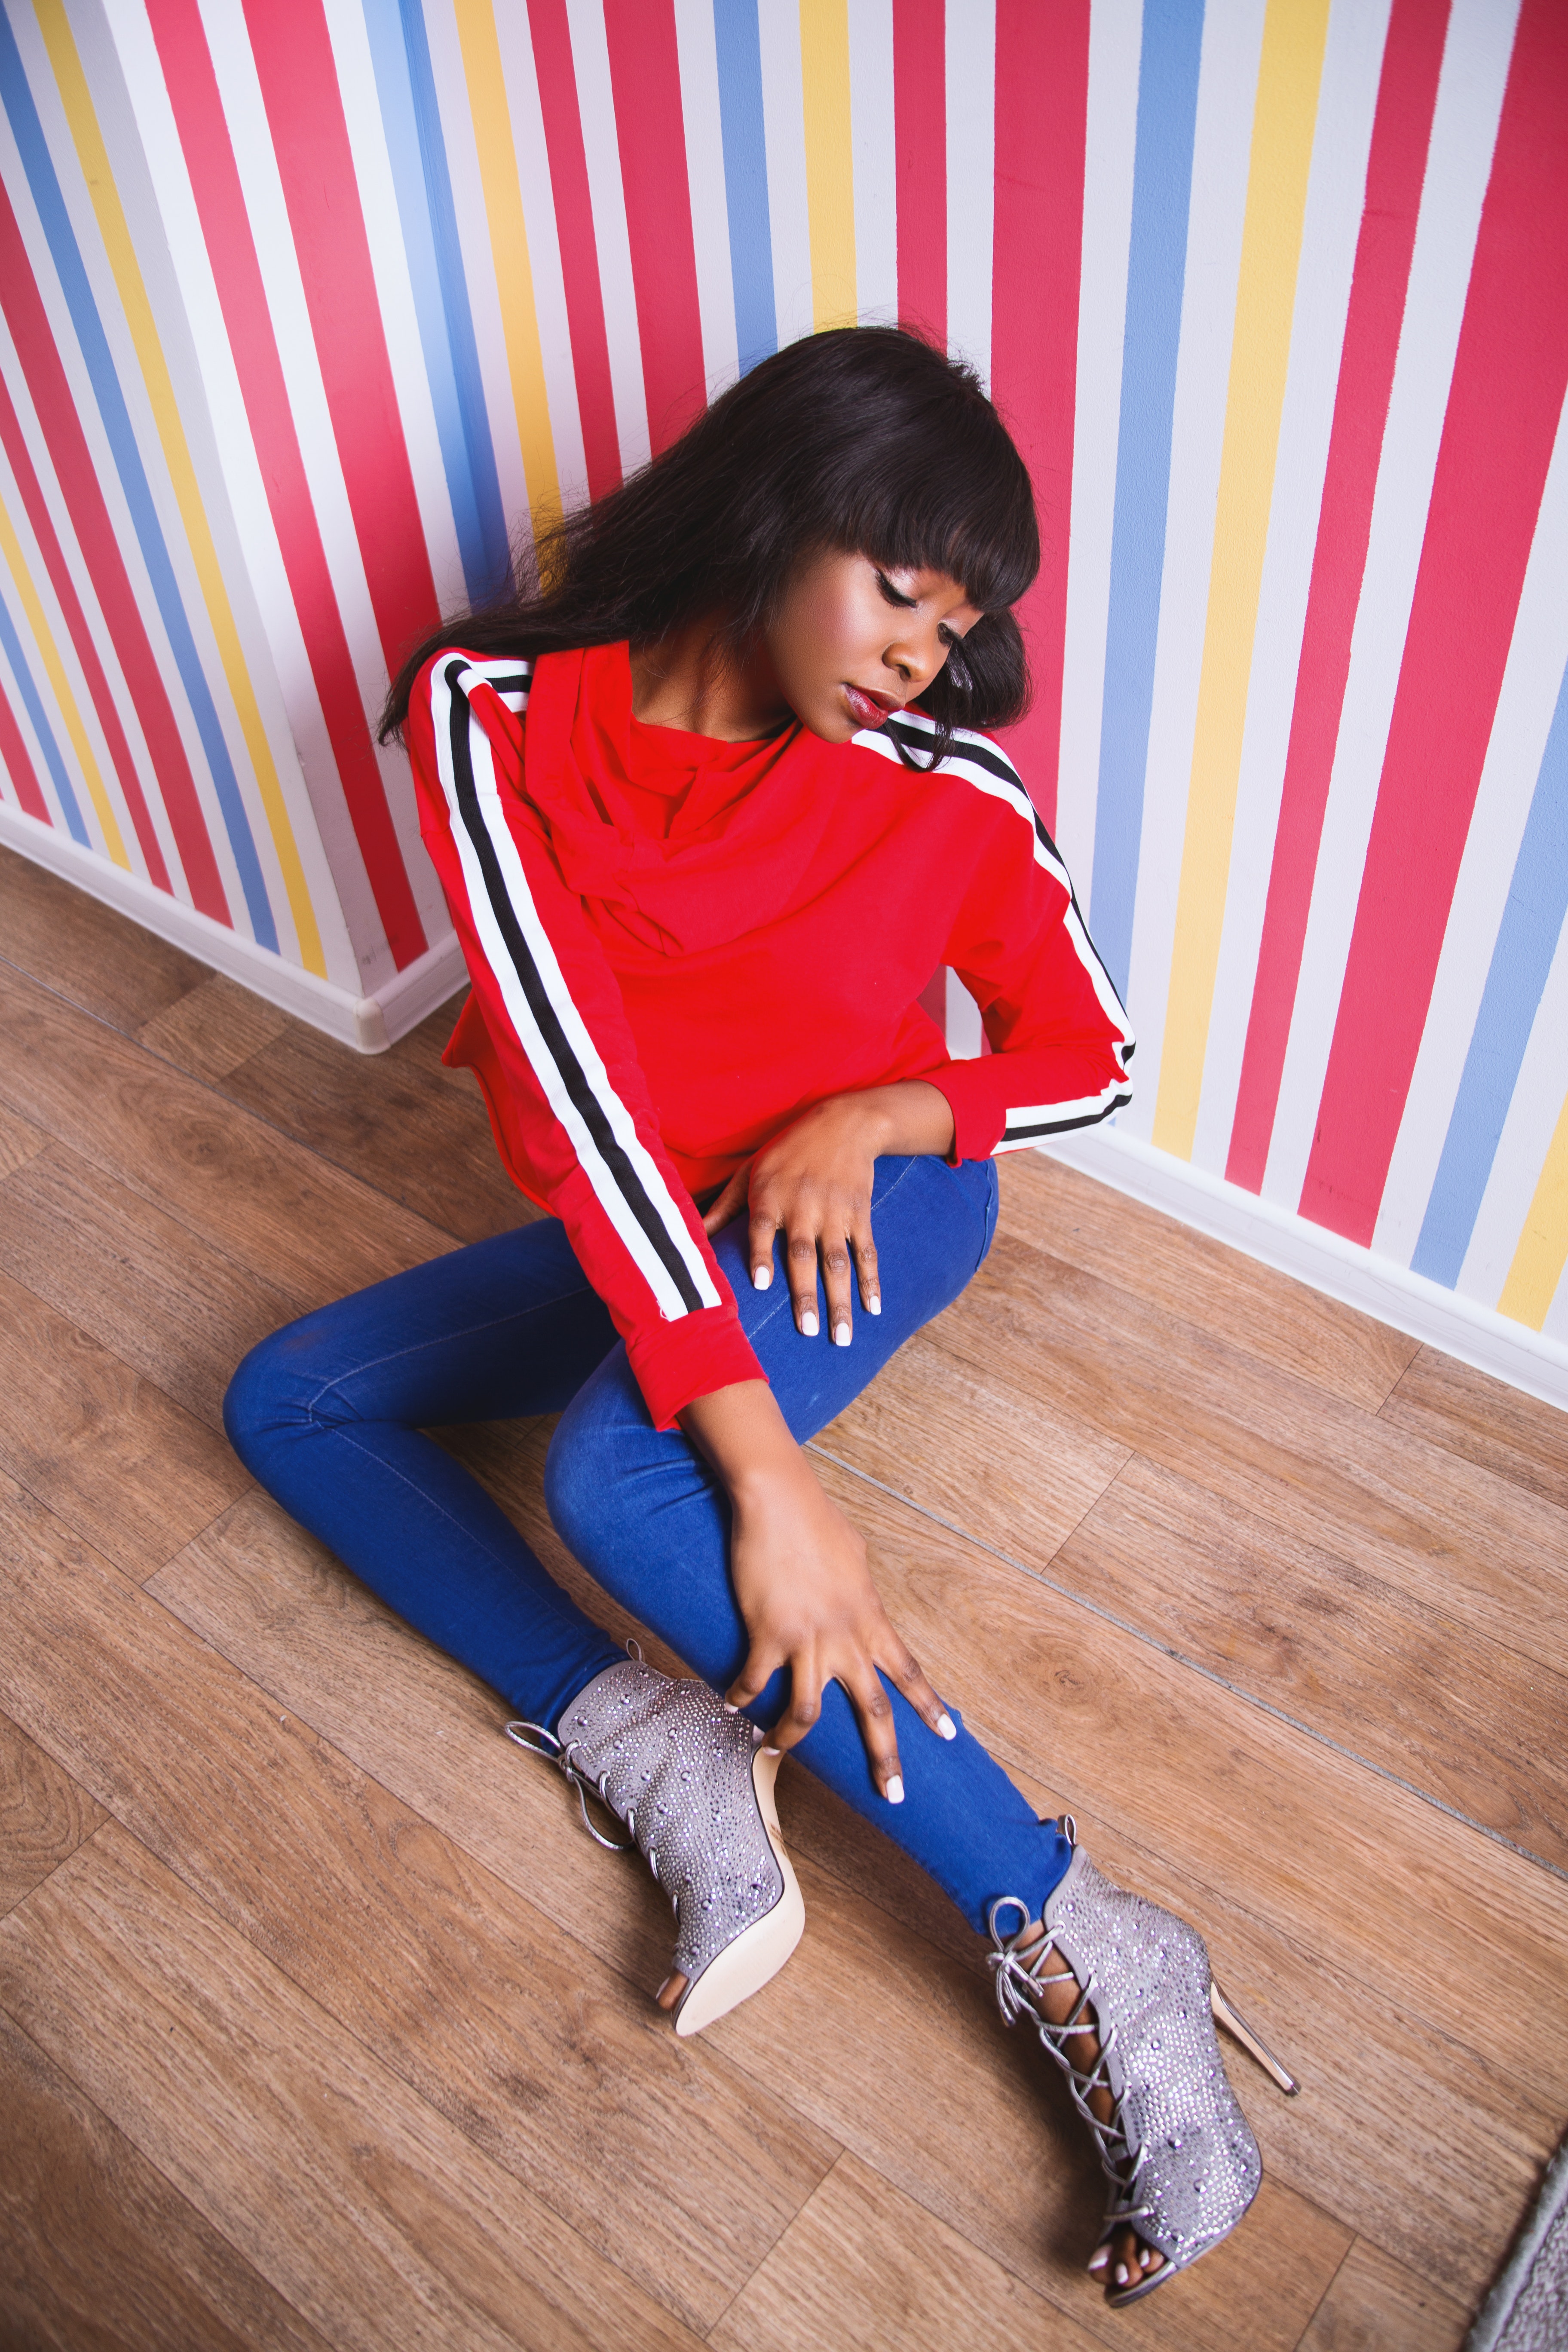
blue, red, clothing, beauty, leg, footwear, fashion, knee, electric blue, sitting, joint, thigh, pattern, shoe, neck, tights, long hair, t shirt, leggings, jeans, child model, waist, sleeve, photo shoot, trunk, human leg, flooring, floor, abdomen, denim, style